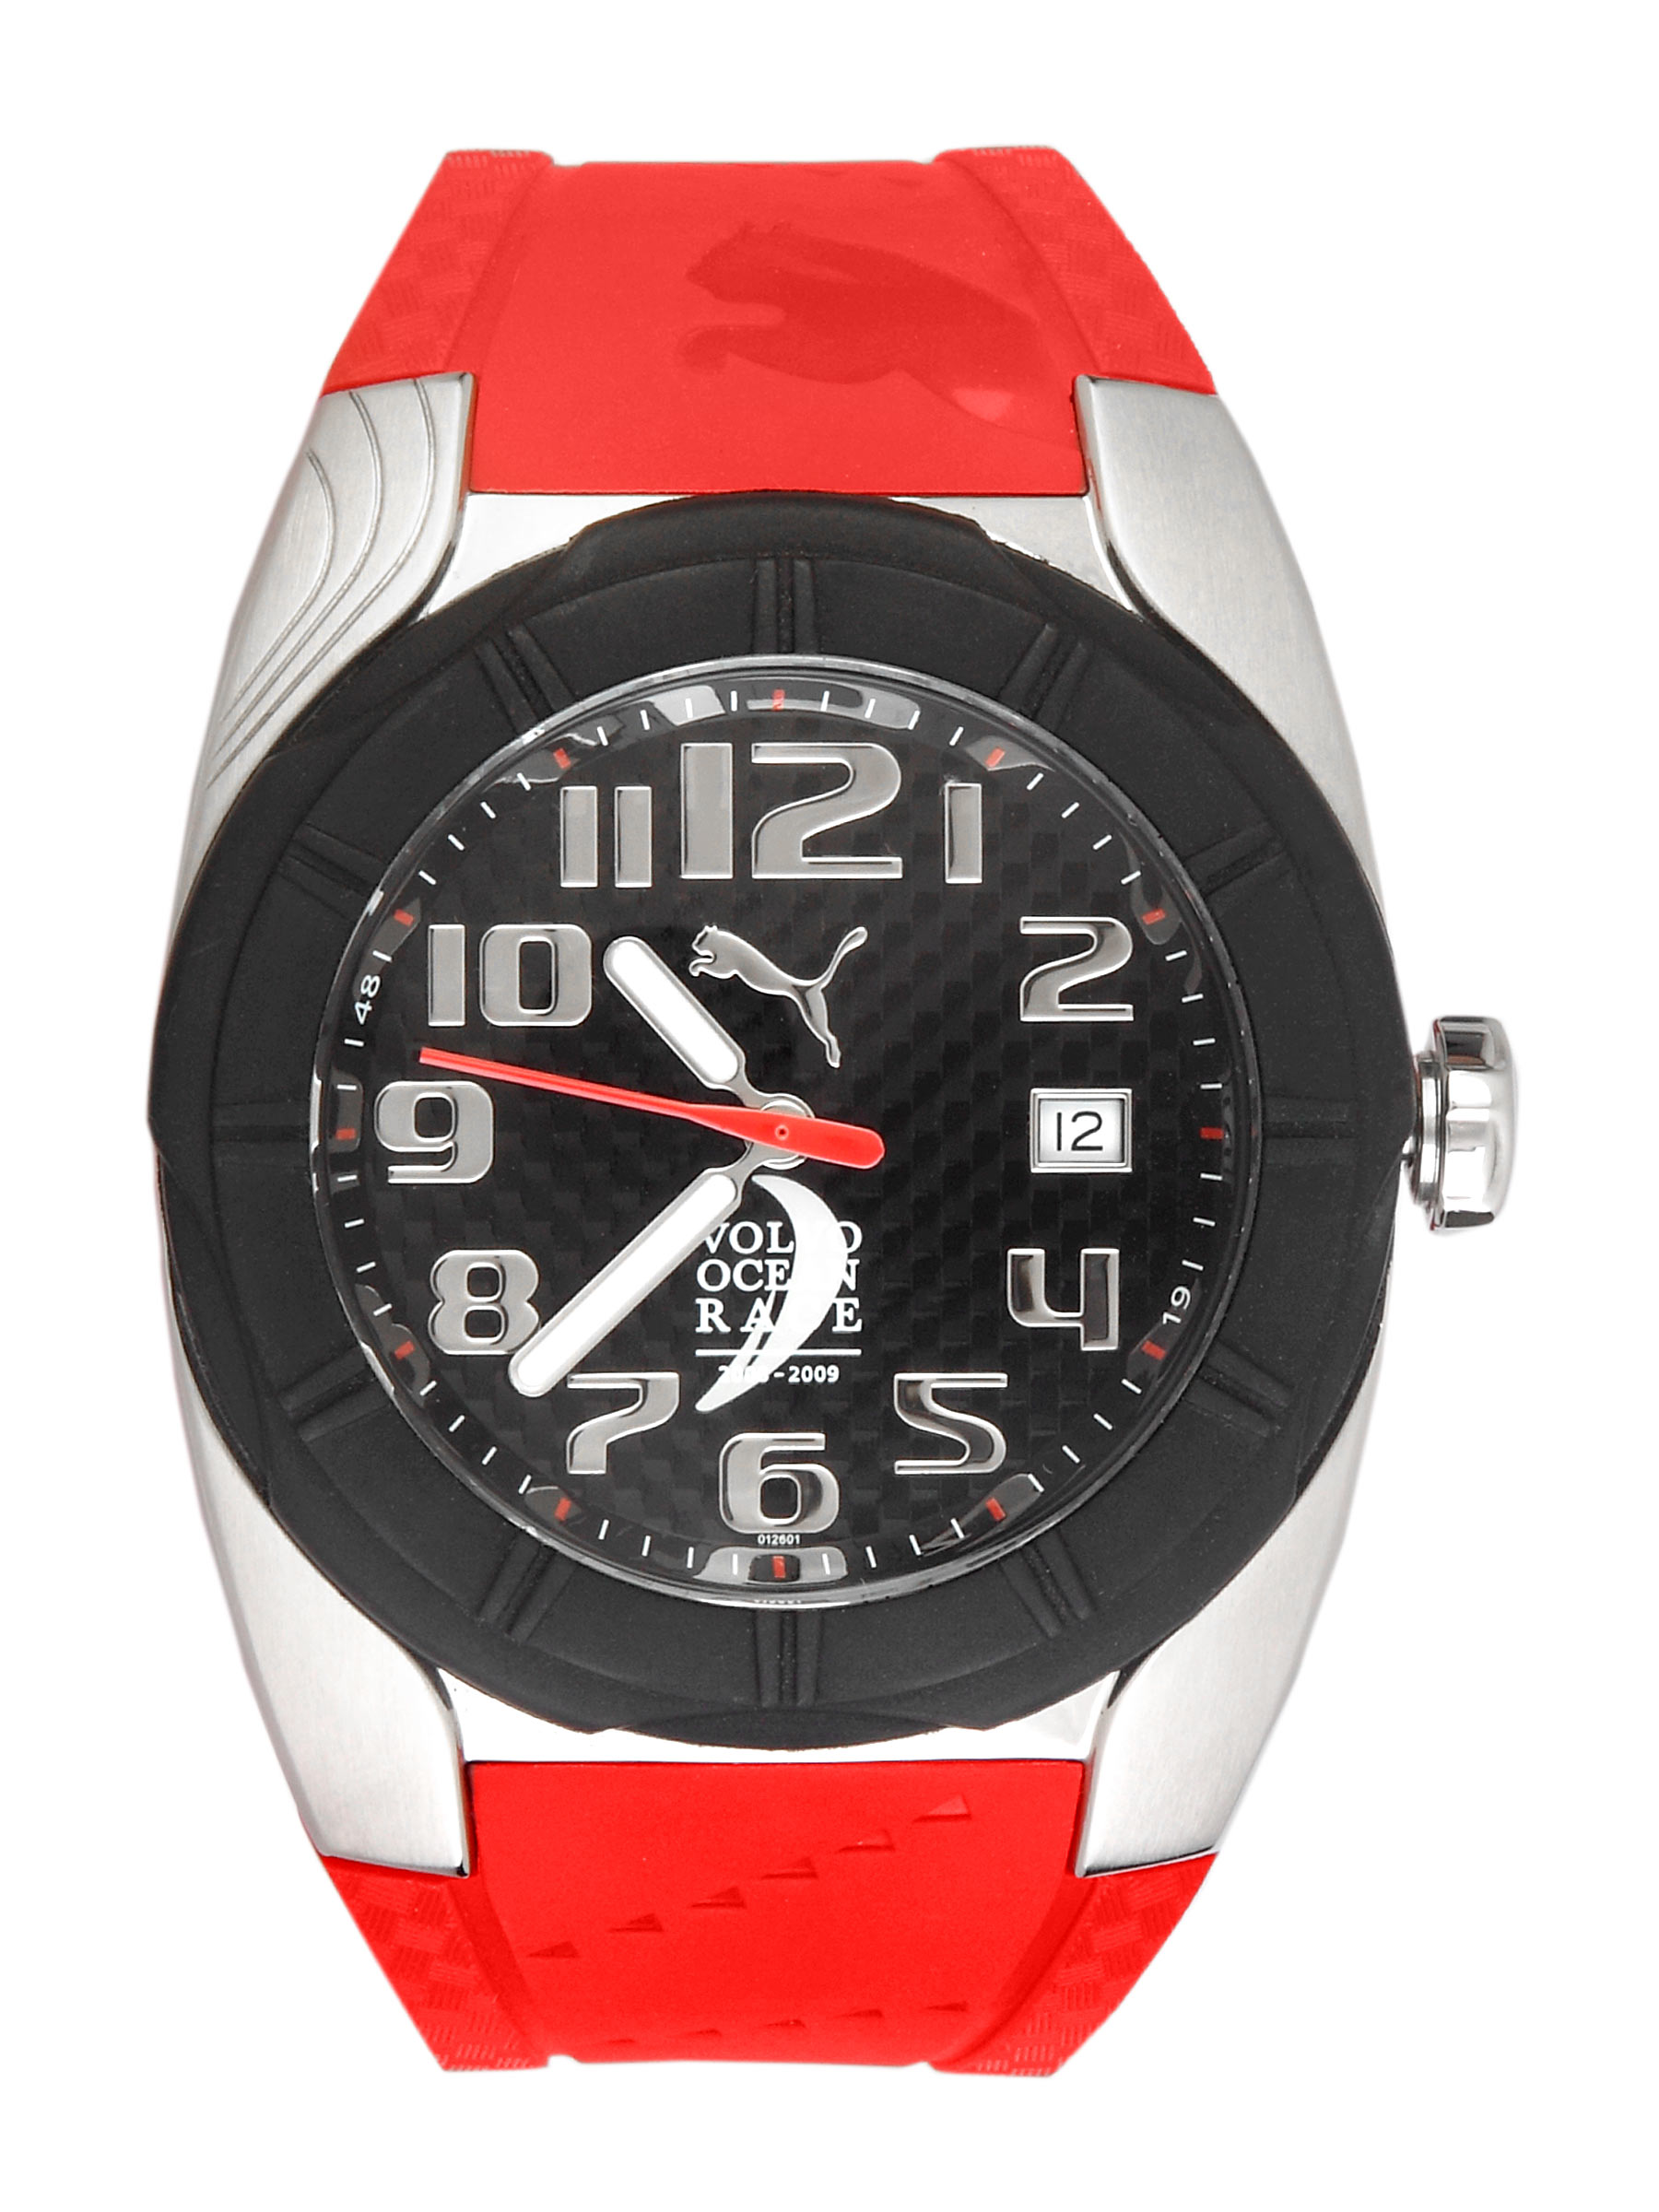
Puma Men Ocean Black Watch
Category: Accessories / Watches / Watches
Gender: Men
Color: Black
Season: Winter 2016
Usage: Casual